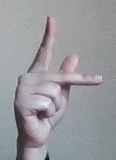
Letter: dha